Langston Golf Course

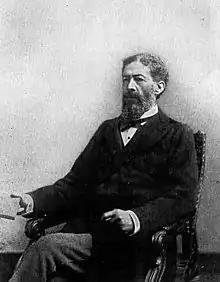
John Mercer Langston, Howard University law professor and namesake of the golf course.

The first D.C. golf course which allowed people of color to play was the municipally owned Lincoln Memorial Golf Course, which opened on June 8, 1924. The course, which had only nine holes, extended from west of the Lincoln Memorial north along the Potomac River to about 27th Street NW. In 1925, the all-black Riverside Golf Club was organized to promote play on the new course. Some members split off from this club six months after its formation to organize the Citizens Golf Club, which later changed its name to the Capital City Golf Club in 1927 and the Royal Golf Club in 1933. The Capital City/Royal club began advocating for expanded facilities for the burgeoning number of African American golfers in the city, and requested that the federal government (which operated all five golf courses in the city limits) construct a new 18-hole course for blacks to play at. In 1927, John Langford, a prominent black architect in the city, petitioned the federal government to build the course on the new Anacostia Park, which was being built on both banks of the Anacostia River from material dredged from the riverbottom. Over the next several years, African American golfers in the city and surrounding areas held rallies, attended hearings, wrote letters, and lobbied Congress and executive branch officials to build the new course in Anacostia Park.